Matzah

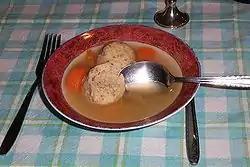
Matzah balls

The "Talmud", Pesachim 35a, states that liquid food extracts do not cause flour to leaven the way that water does. According to this view, flour mixed with other liquids would not need to be treated with the same care as flour mixed with water. The "Tosafot" (commentaries) explain that such liquids only produce a leavening reaction within flour "if" they themselves have had water added to them and otherwise the dough they produce is completely permissible for consumption during Passover, whether or not made according to the laws applying to matzot.